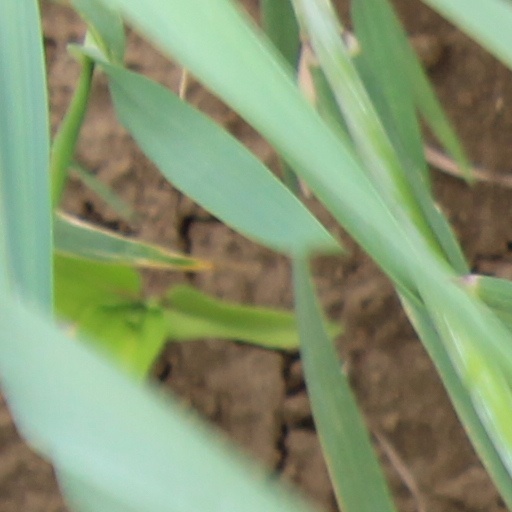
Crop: wheat